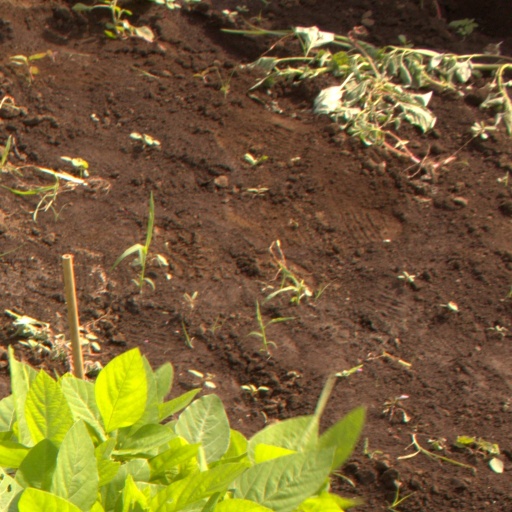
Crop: soybean